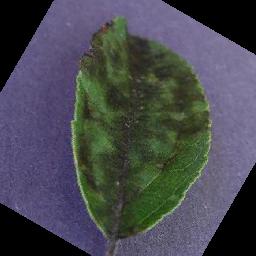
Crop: apple
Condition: scab